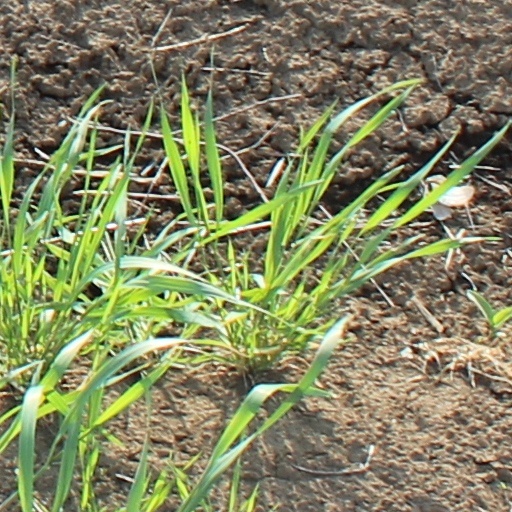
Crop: wheat